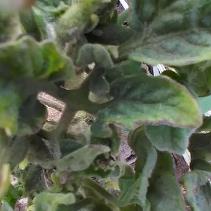
Crop: Tomato
Condition: virosis-d